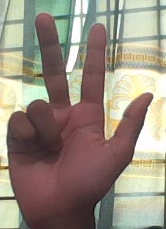
ASL sign: 3